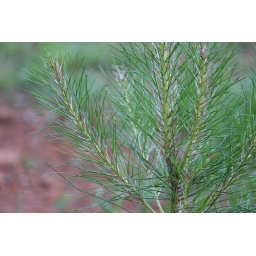
A young pine tree in our yard. The growth this spring on our trees is amazing.